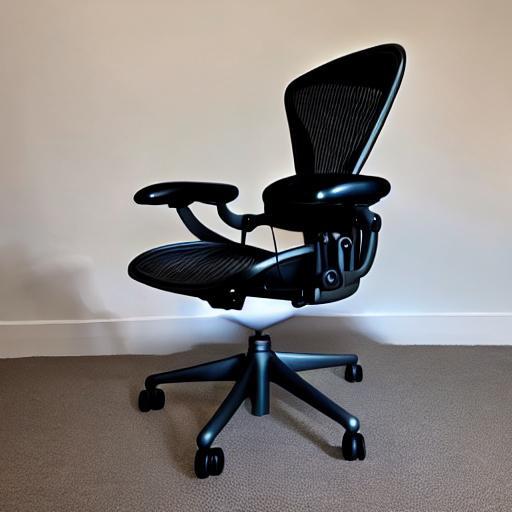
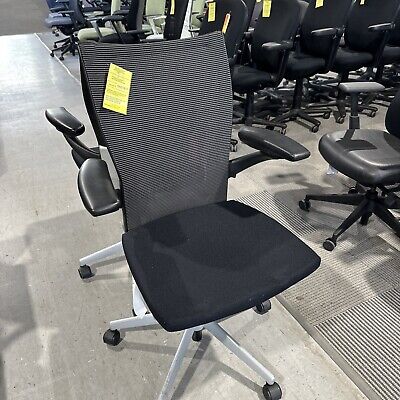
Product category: items_chair
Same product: no